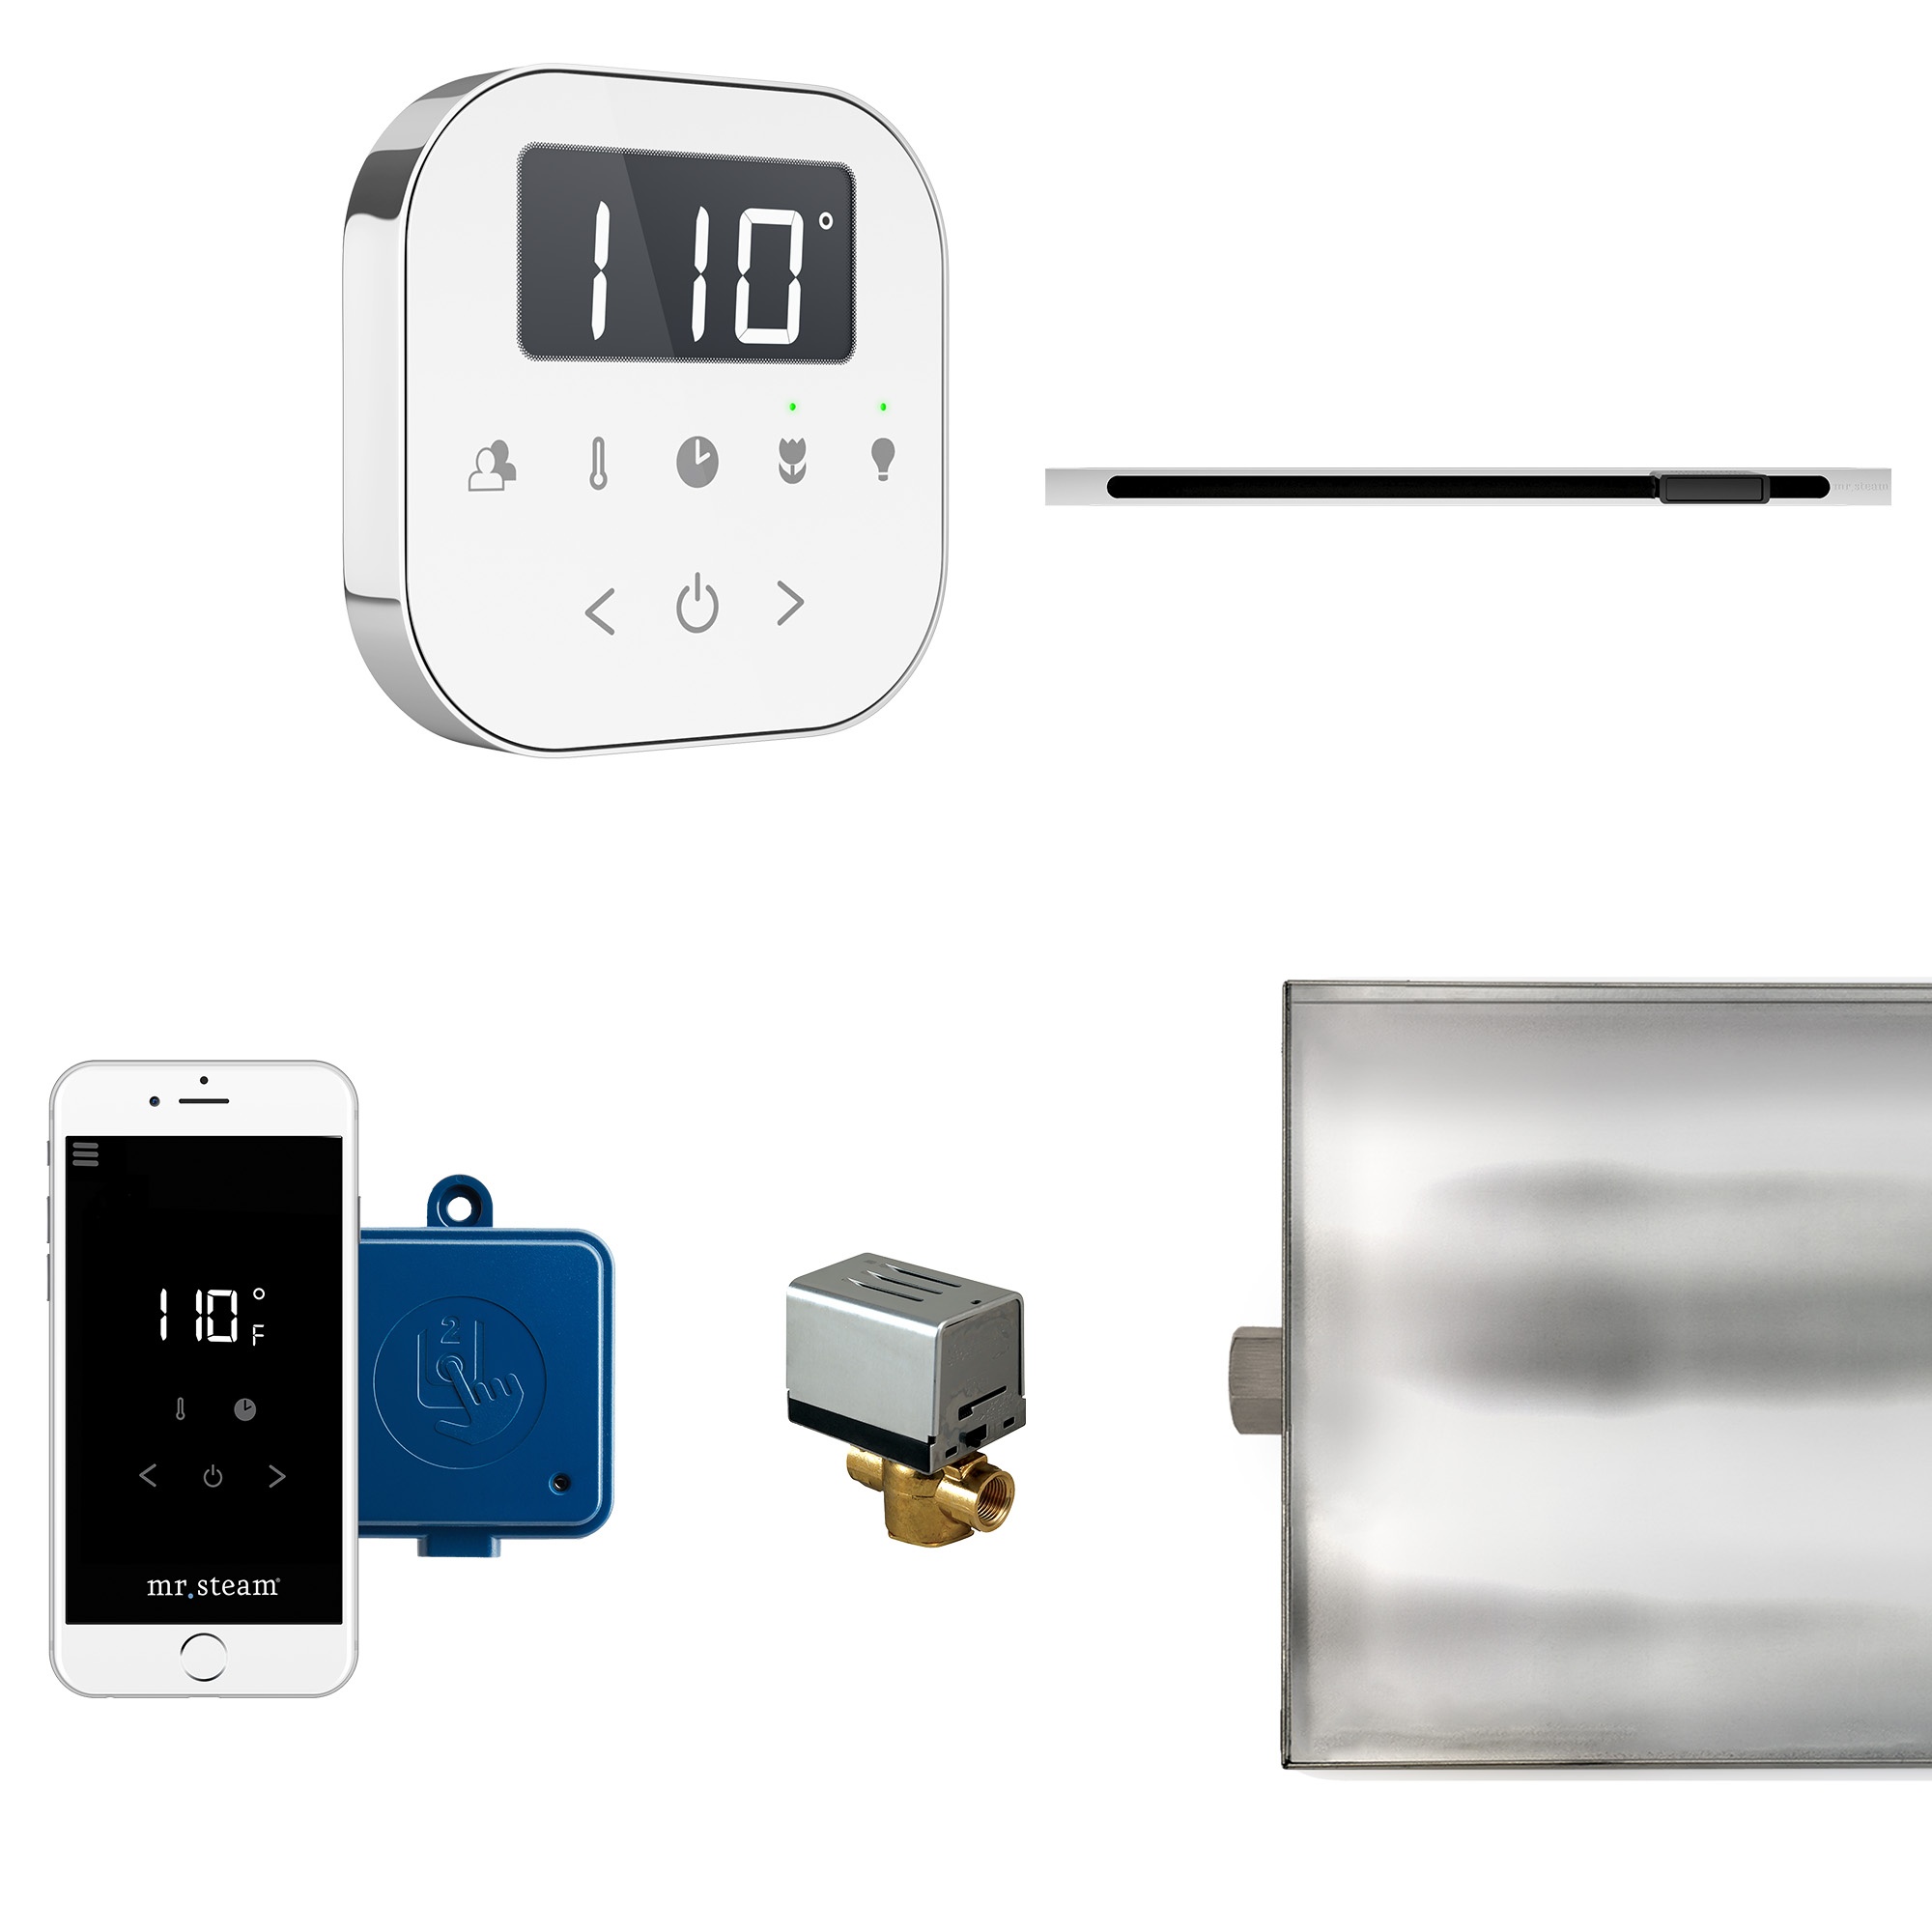
Mr.Steam ABTLRL AIRT Operating Package
Create your personal oasis with the Mr.Steam ABTLRL AIRT Operating Package, designed for MS/SUPER Series steam showers. This wireless control system offers unmatched convenience, allowing you to adjust preferences from anywhere within 60 feet of the generator. Key Features: Adjust preferences wirelessly, including temperature and duration Capacitive waterproof touch panel with LCD display Comes standard with Aroma Glass Steamhead Create custom profiles for personalized settings Docking station for remote start Mounts to any hard surface or flush to the wall with Flush-Mount Kit Compatible with optional Chromatic Lighting & Aromatic Infusers Works with SteamLinx module and mobile app Package Includes: AirTempo Wireless Steam Shower Control Package AutoFlush System MS/SUPER Series Condensation Pan SteamLinx Linear SteamHead with FacePlate and AromaTray Installation and Operation Manual 2-Year Warranty (Consumers Use) Specifications: Model: ABTLRL Construction Material: Metal Product Dimensions: 28"L x 13"W x 11"H Product Weight: 17 lbs Shipping Dimensions: 29"L x 14"W x 12"H Shipping Weight: 18 lbs Installation Type: Wireless Control Size: 2
Brand: Mr. Steam
Category: Hardware > Plumbing > Plumbing Fixture Hardware & Parts > Shower Parts > Electric & Power Showers